Gezira (Cairo)

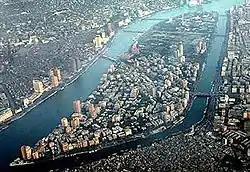
Aerial view of Gezira Island looking south, with the Zamalek district, surrounded by the Nile.

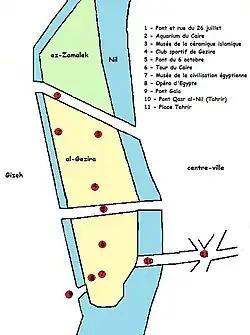
Map of Gezira.

Gezira is an island in the Nile, in central Cairo, Egypt. The southern portion of the island contains the Gezira district, and the northern third contains the Zamalek district.